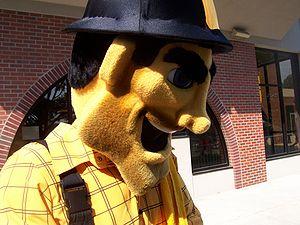
Ce qui suit est une liste des mascottes de la National Football League de chaque équipe :